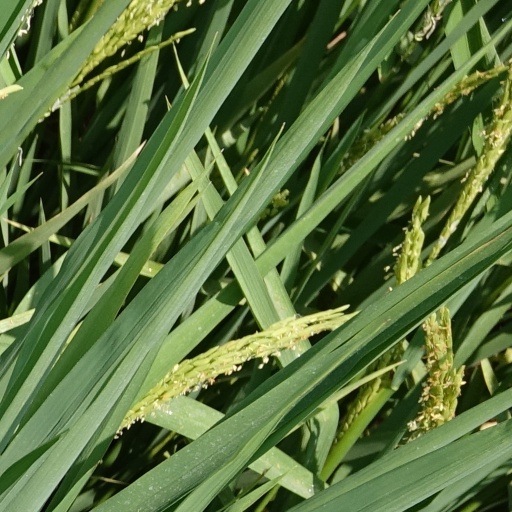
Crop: rice